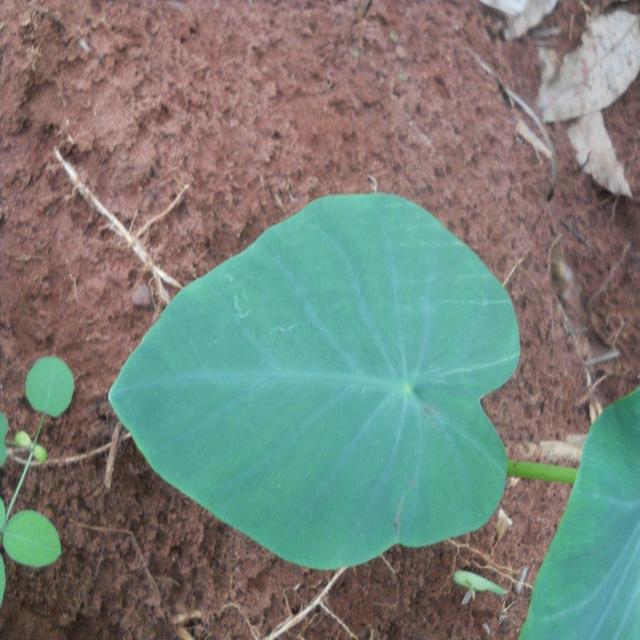
Label: Healthy